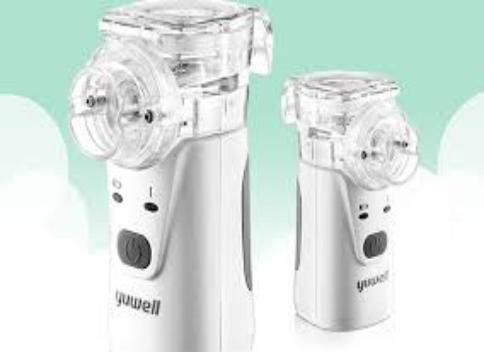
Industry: Medical